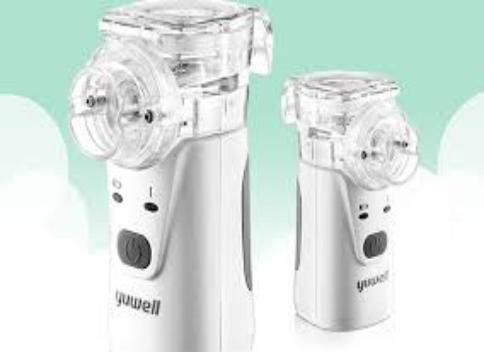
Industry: Medical